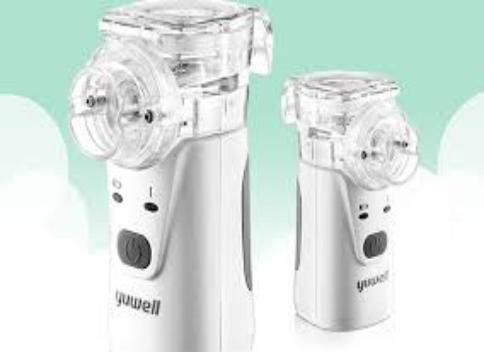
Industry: Medical